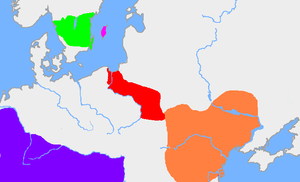
Gotere
Kort der viser en af teorierne om goternes vandringer: Med rødt Wielbarkkulturen største udbredelse, inden goterne fortsatte til Chernjakhovkulturen (orange). Romerriget er markeret i violet. Relevansen af de to markeringer i Sverige diskuteres fortsat.
"Goterne var et germansktalende folk, der boede ved Wislas udmunding i Østersøen i det 1. århundrede e.Kr. De var kendt i middelhavsområdet som gotoner. Navnet udledes af det gotiske ord giutan eller af formen gutans. Folkenavnet kan altså betyde ""udgyderne"". I den anden halvdel af det 2. århundrede drog en stor del af goterne mod sydøst i retning af Sortehavet. Der var sandsynligvis tale om flere adskilte grupperinger, men fra det 3. århundrede hører man i romerske kilder om to større grupper, tervingerne mod vest og greutungerne mod øst.